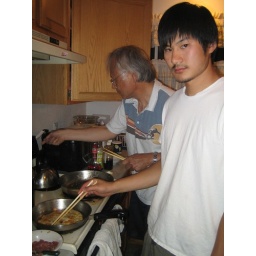
phil and dad manning the stove in phil's colorado kitchen